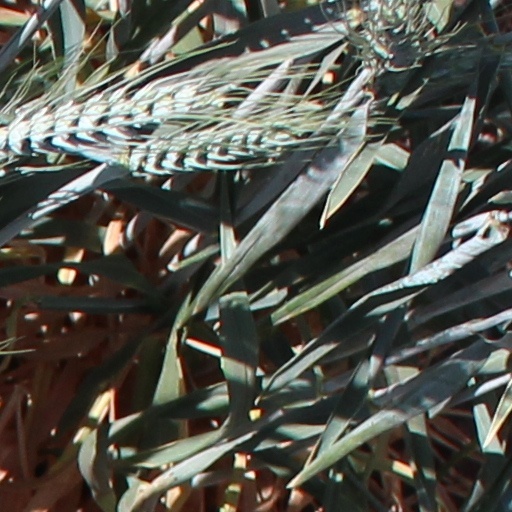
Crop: wheat